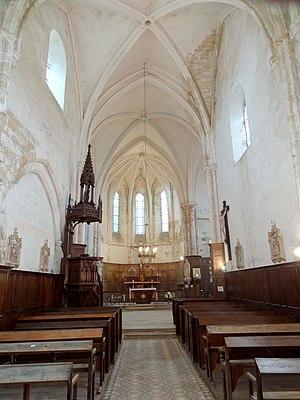
Intérieur de l'église - voir titre.
L'église Saint-Pierre-et-Saint-Paul est une église catholique paroissiale située à Bouillancy, dans l'Oise, en France. Elle dresse sa silhouette massive au fond de la vallée de la Gergogne, loin du village, et est de dimensions imposantes par rapport à l'insignifiance du village. La raison est sans doute sa vocation d'église priorale et paroissiale à la fois jusqu'au début du XIVᵉ siècle. Austère et presque rustique à l'extérieur, elle présente une architecture gothique élégante et recherchée à l'intérieur. Son transept et son abside à sept pans comptent parmi les meilleures réalisations de la fin du XIIᵉ et du premier quart XIIIᵉ siècle dans les environs. La dernière travée de la nef a été bâtie en même temps, et fut munie de bas-côtés jusqu'en 1743. La première travée de la nef remonte elle aussi à cette même campagne, mais n'a jamais possédé de bas-côtés, et n'a pas été voûtée dans un premier temps. La raison semble être la réutilisation des murs gouttereaux de la vieille nef romane au niveau de la deuxième et de la troisième travée.